Japanese invasion of Thailand

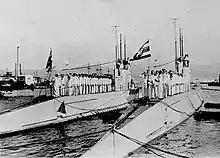
HTMS "Matchanu" and "Wirun" at Kobe Port

The Royal Thai Navy was poorly trained and equipped, and had lost a substantial number of vessels in its conflict with French Indochina. However, the Thai Navy had two operating submarines, HTMS "Matchanu" and HTMS "Wirun", which were a cause of concern for the Japanese commanders.